Waverly Person

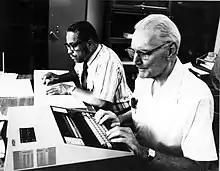
Geophysicist Waverly Person (left) reads the time of first arrival of the P wave from a seismogram

In 1973 Person helped to establish the United States Geological Survey (USGS) National Earthquake Information Center (NEIC), which relocated earthquake monitoring out of the Department of Commerce and into its own building in Golden, Colorado. After five years at the center, Person was promoted to Chief, and responsible for designing the scientific research programme of the NEIC, as well as interacting with the media. He was the first African American to hold such a senior position in the United States Department of the Interior, and one of the first African American professionals in earthquake seismology. In 1988 Person was awarded the Special Achievement Award of the National Association of Government Communicators in honour of his success in dealing with the media, and in 1991 the Boulder County Multicultural Award. Person was also responsible for the Bulletin of the Seismological Society of America "Seismological Notes." Person became known as "Mr. Earthquake" and was a regular feature on television programmes and in classrooms. In 1999 he delivered evidence before the United States Congress on earthquake preparedness.